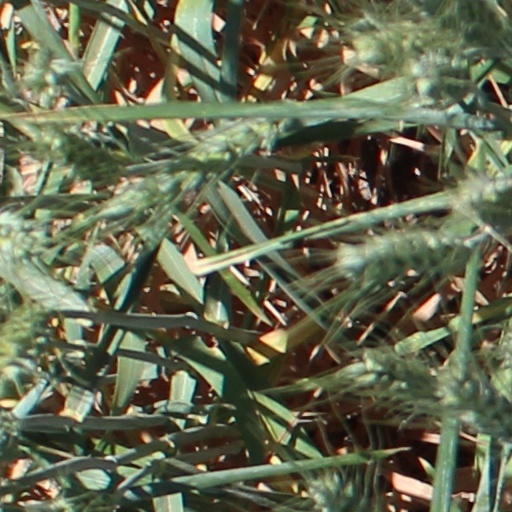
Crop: wheat